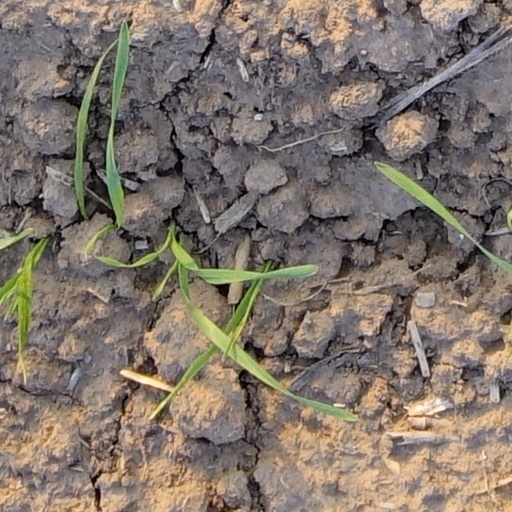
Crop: wheat